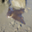
Label: ray